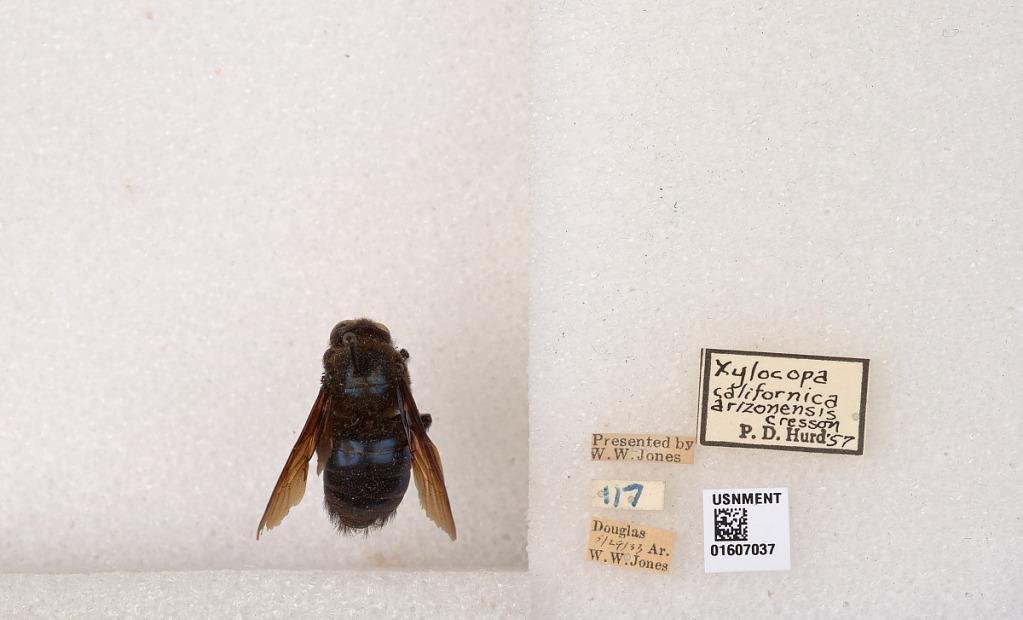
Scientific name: Xylocopa (Xylocopoides) californica arizonensis Cresson
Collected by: W. Jones
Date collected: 1933-4-29
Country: United States
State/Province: Arizona
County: Cochise
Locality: Douglas
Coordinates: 31.3445, -109.545
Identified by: Hurd, P. D.